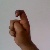
The image shows a hand gesture representing the letter 'X' in Indian Sign Language.